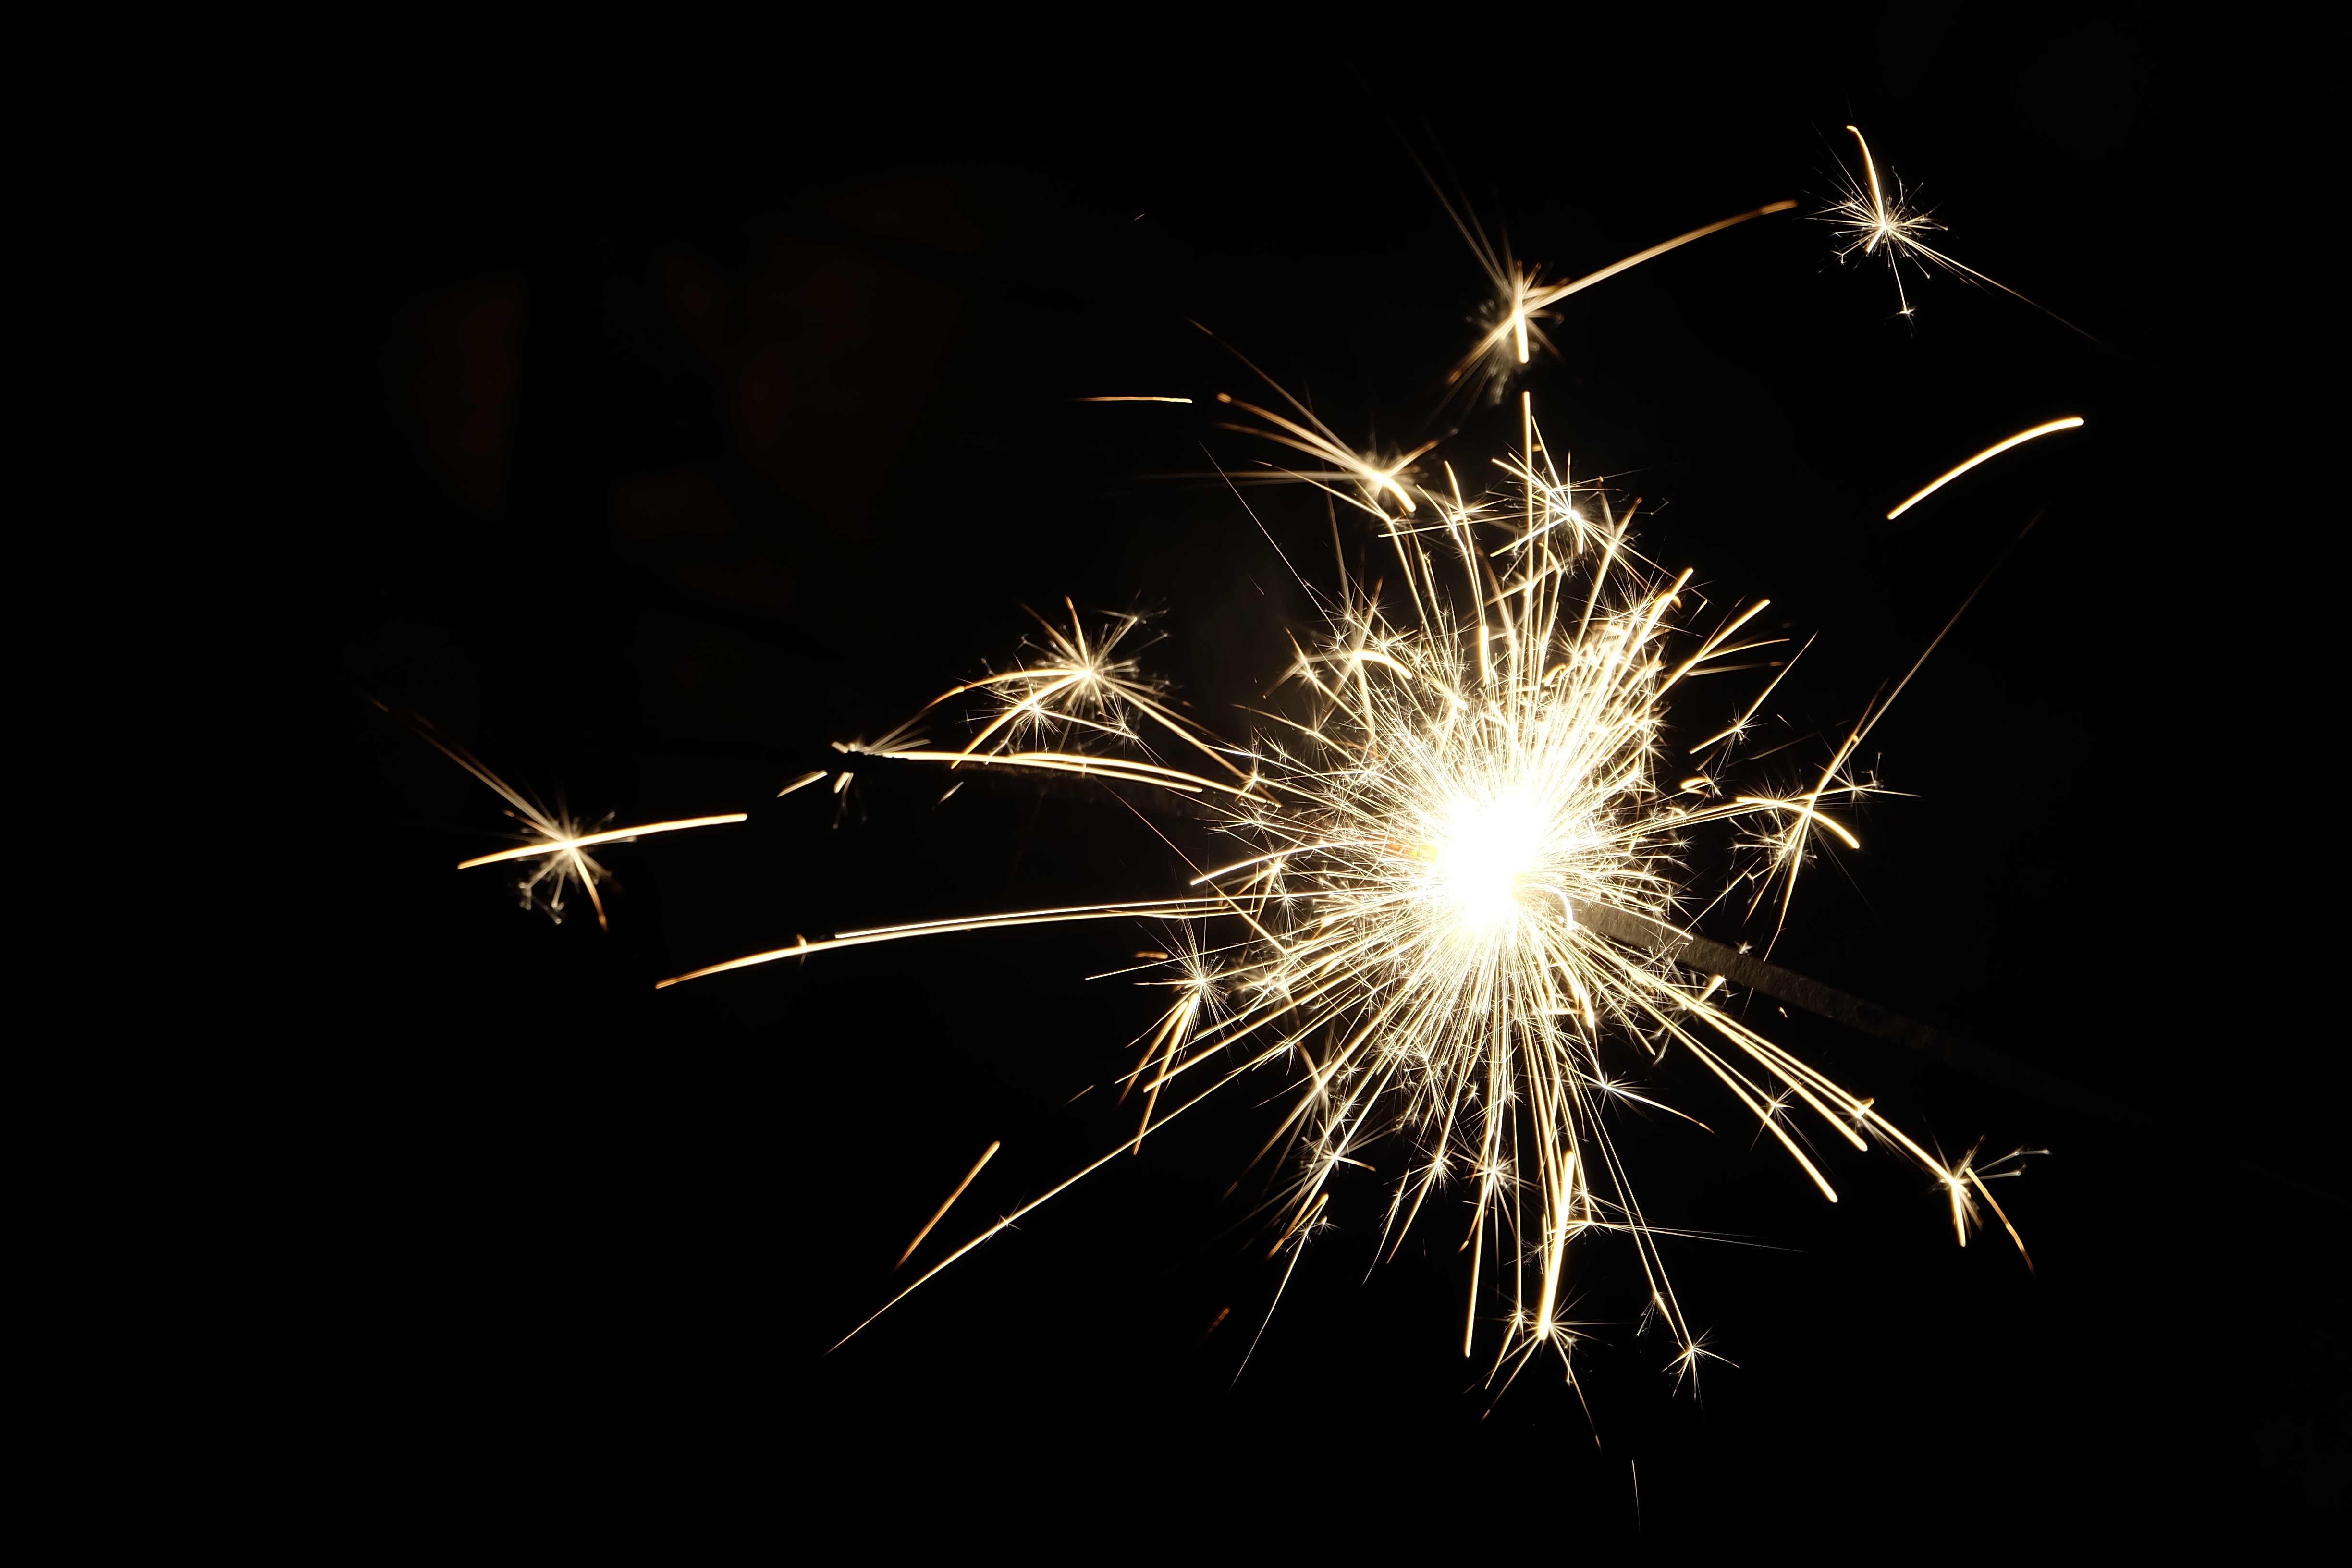
light, night, flower, sparkler, darkness, macro photography